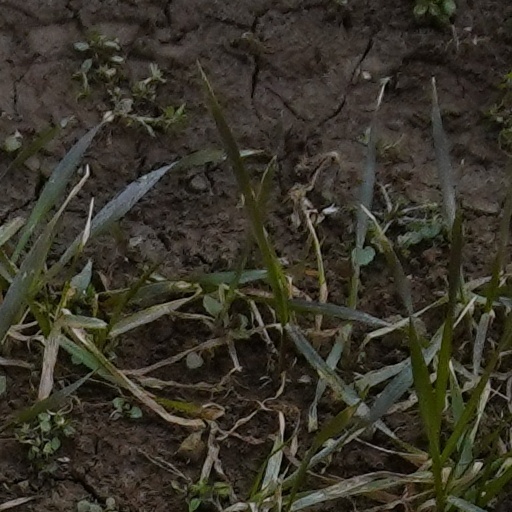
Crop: wheat